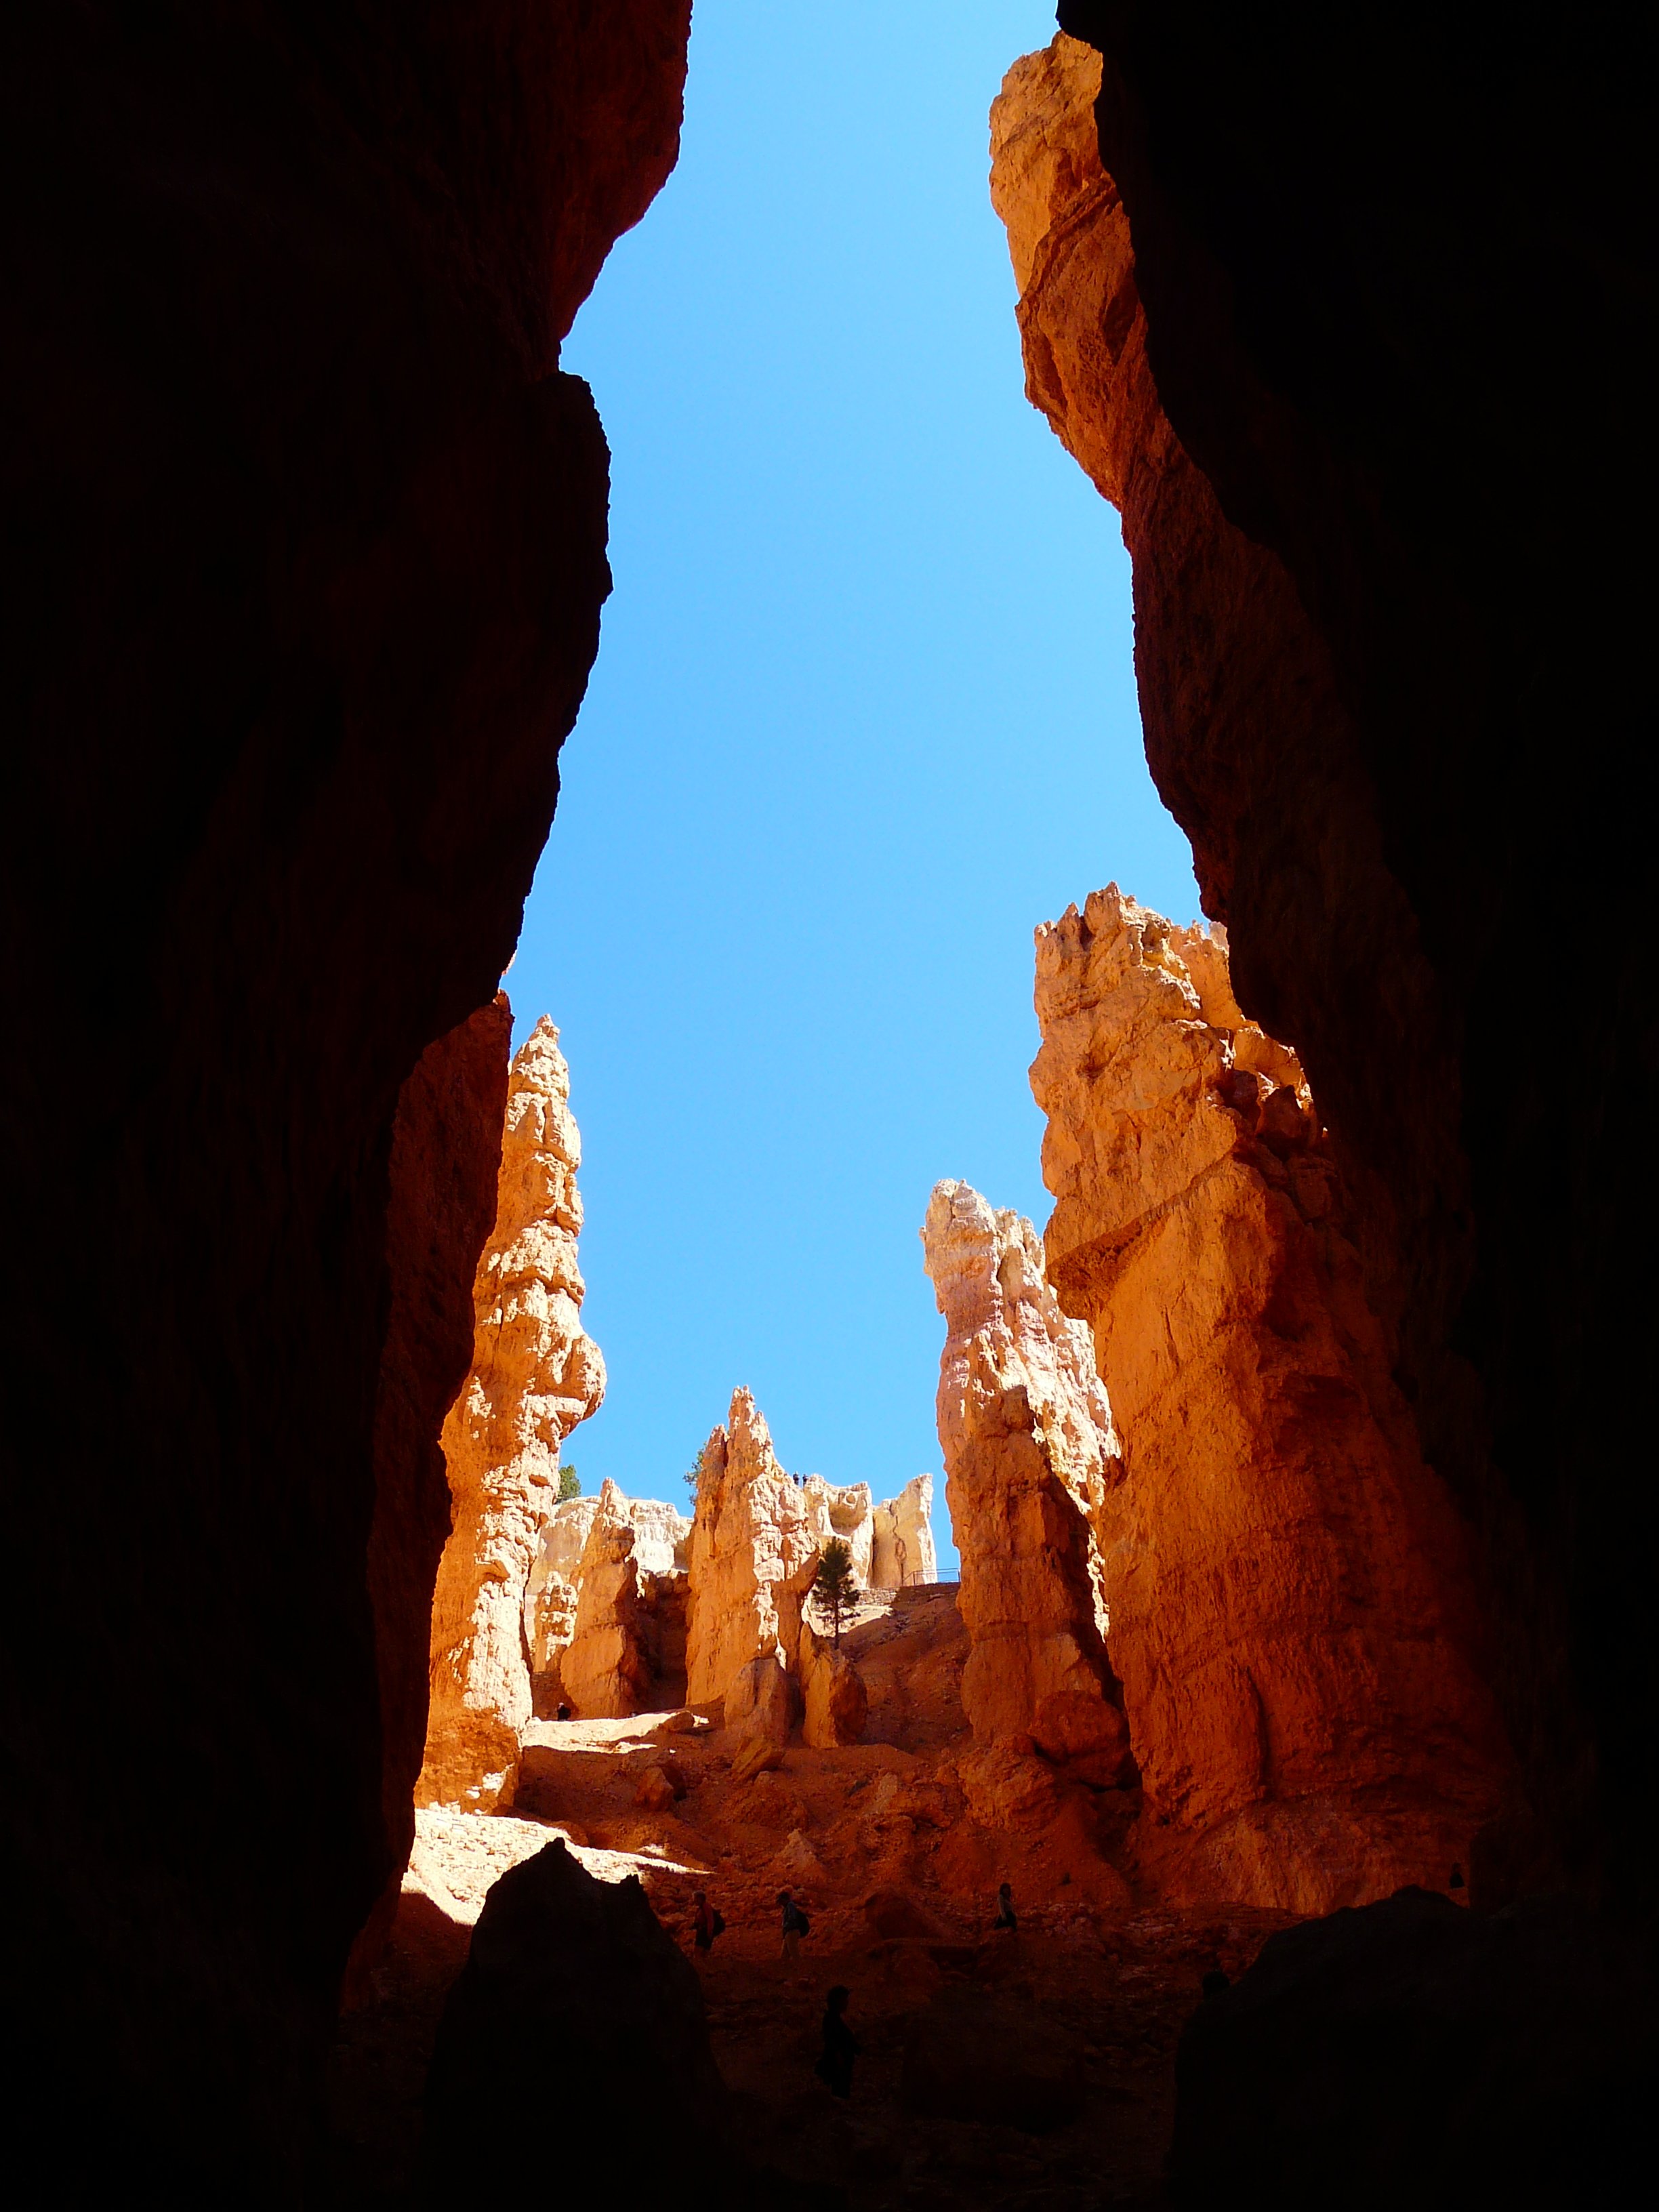
landscape, nature, rock, formation, arch, cave, red, usa, gorge, canyon, national park, erosion, united states, geology, temple, utah, bryce canyon, hoodoo, amphitheater, landform, sand stone, paunsaugunt plateau, bryce canyon national park, pyramid rock, geographical feature, erosion forms, paunsaugunt